Sydney Youngblood

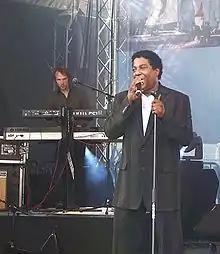
Youngblood in 2008

Sydney Ford (born December 2, 1960), better known as Sydney Youngblood, is an American-German singer, actor and composer, who had several successful dance hits during the late 1980s and early 1990s.